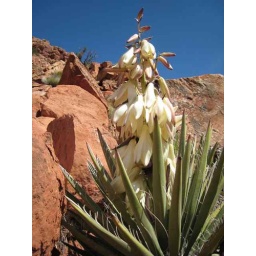
yucca female plant in bloom